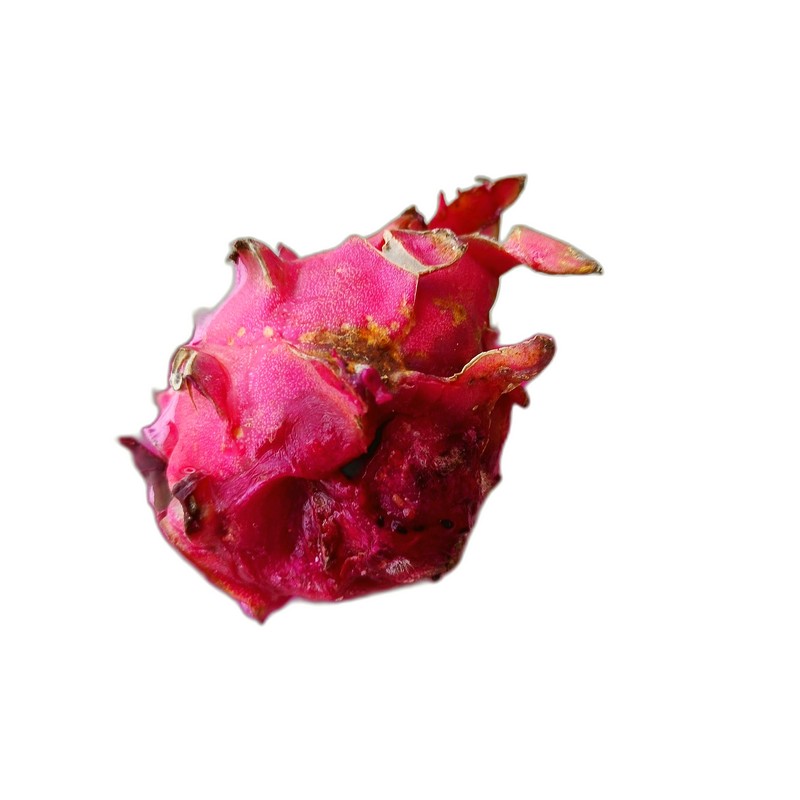
Label: Defect Dragon Fruit